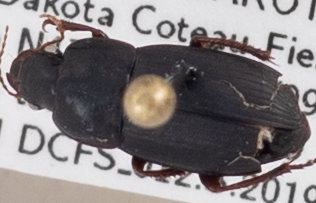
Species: Harpalus opacipennis
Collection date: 2019-08-27
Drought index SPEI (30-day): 1.166
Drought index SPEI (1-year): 1.314
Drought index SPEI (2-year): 0.8